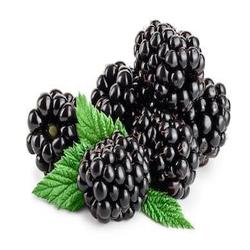
Label: Blackberry